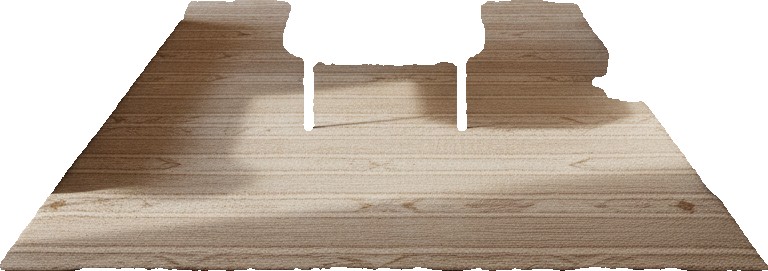
Surface category: rug